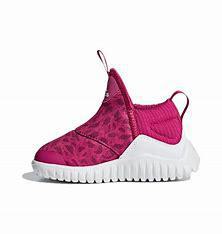
Brand: adidas
Model: Rapidazen I